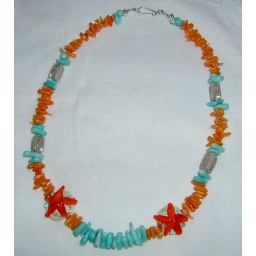
Lampwork starfish sand dollar beads made by Etsy artist Stargirljoolz strung with coral and sterling silver spacers.